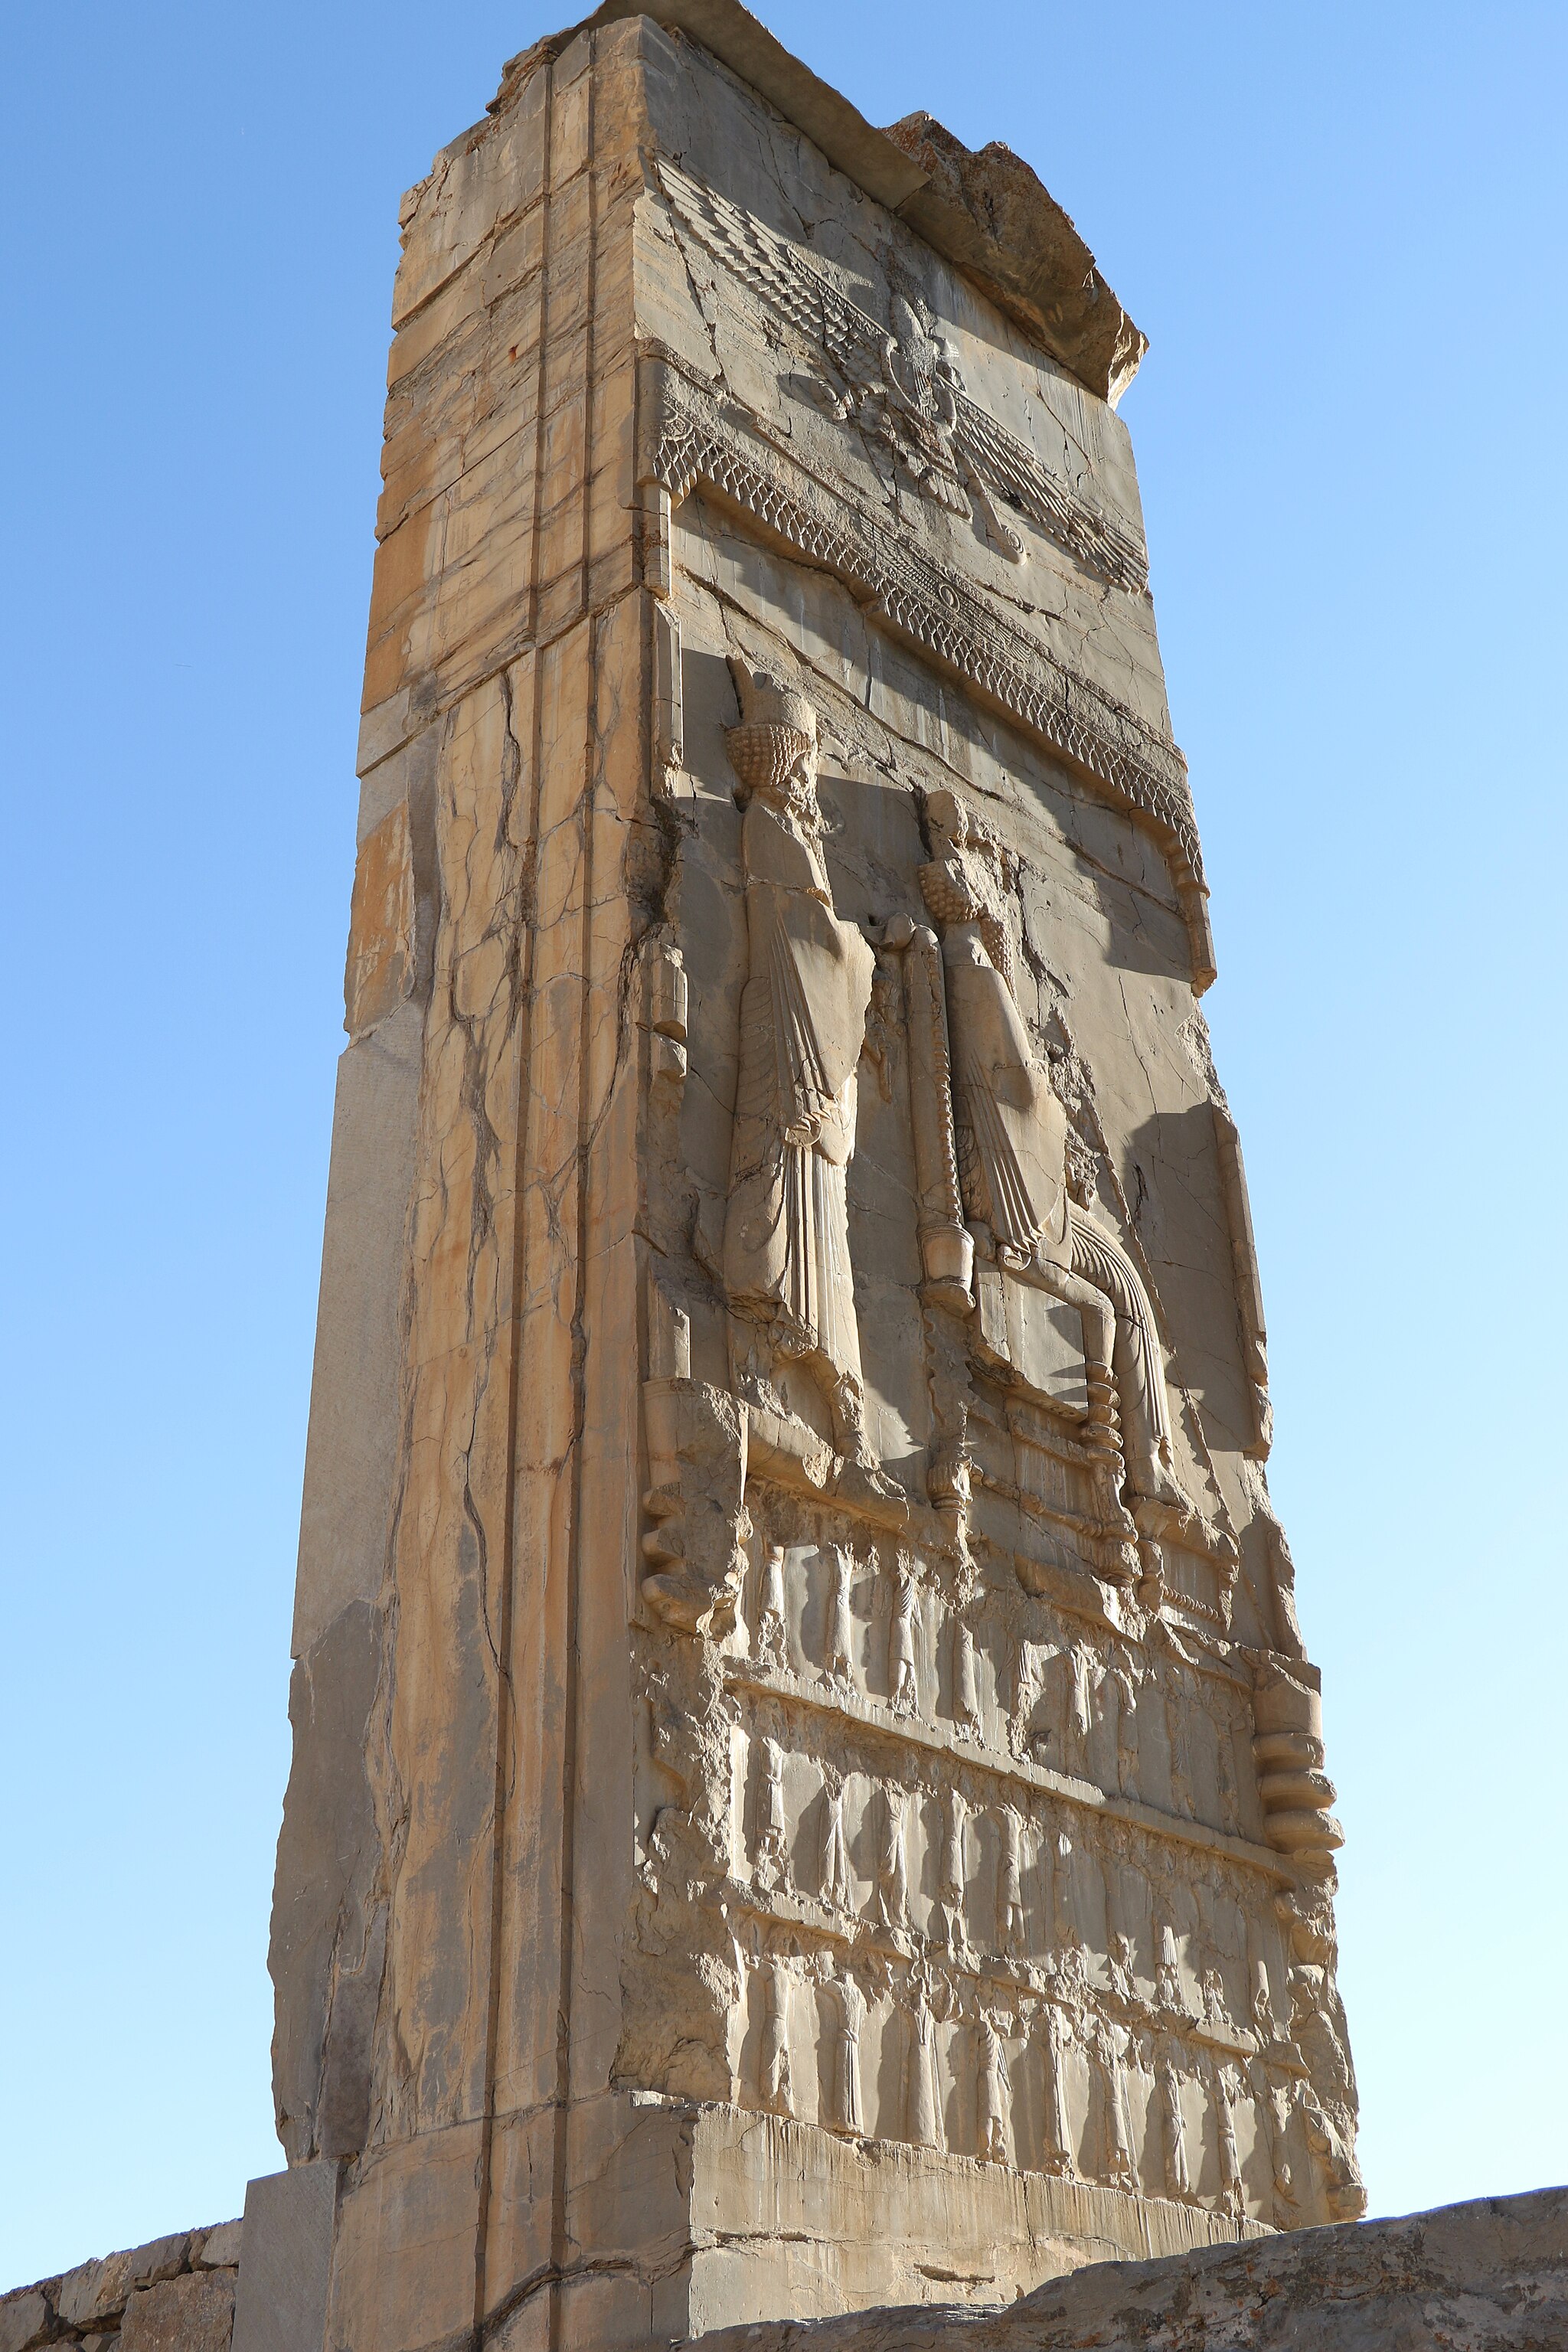
Title: PersepolisNegarehAhooraMazda
Date: 2018-03-21 16:18:53
Categories: Tripylon, Images from Wiki Loves Monuments 2018, Self-published work, Cultural heritage monuments in Iran with known IDs, Uploaded via Campaign:wlm-ir, Images from Wiki Loves Monuments in Marvdasht, 2018 in Persepolis, Iran photographs taken on 2018-03-21, Images from Wiki Loves Monuments 2018 in Iran